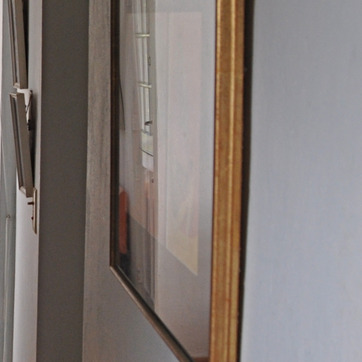
Material: glass